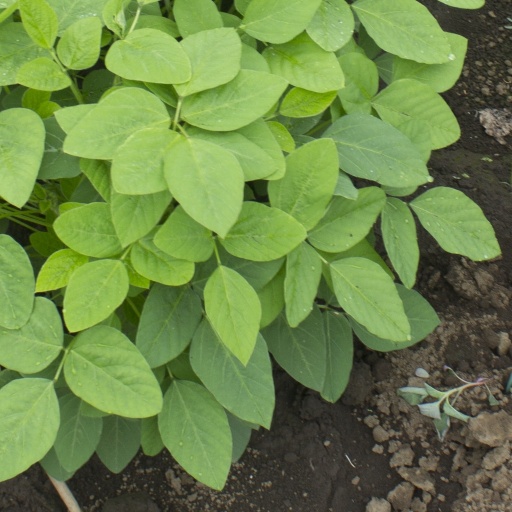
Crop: soybean